Troy Trojans

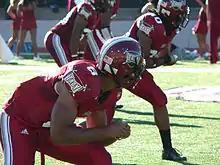
Troy Trojans football player Gary Banks during a game in October 2007

Troy University has fielded a football team continuously since 1946. Troy has won national championships at the NAIA level in 1968 and at the NCAA Division II level in 1984 and 1987.